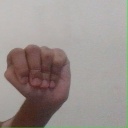
अक्षर: ठ